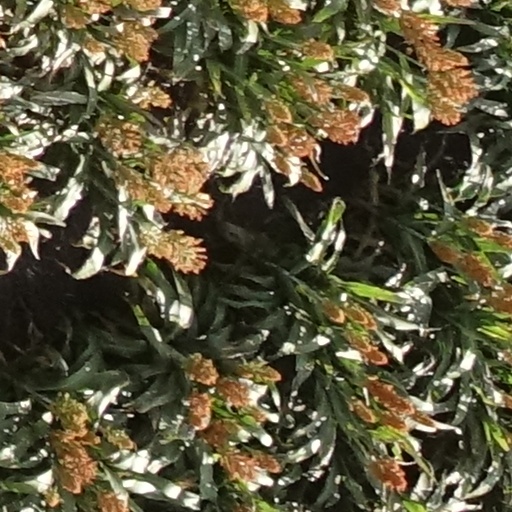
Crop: sorghum